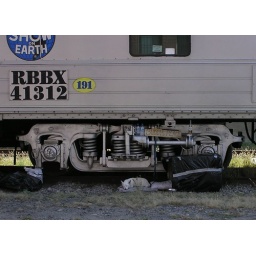
the circus is currently parked on the railroad tracks near my house